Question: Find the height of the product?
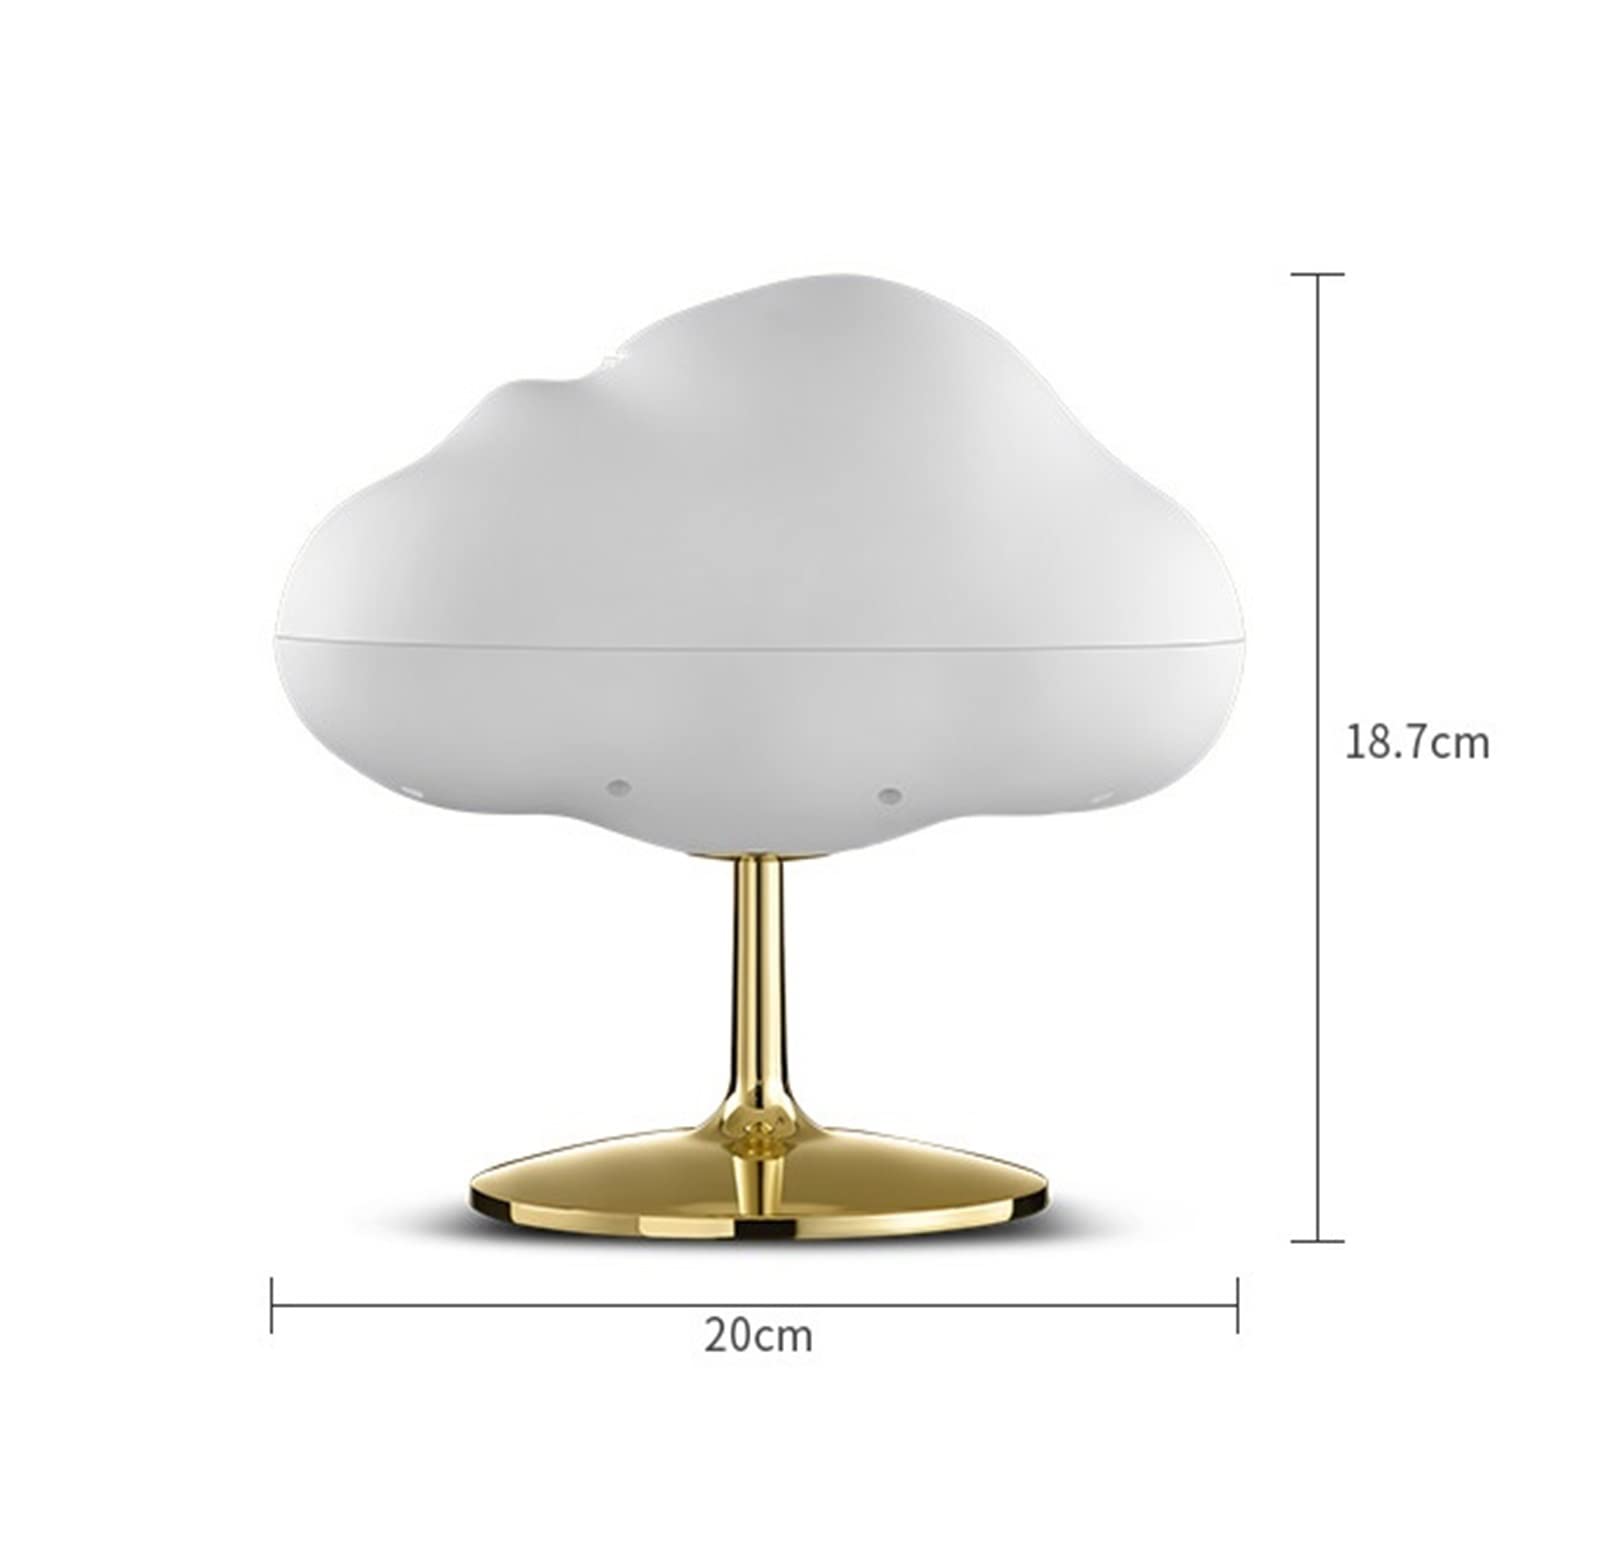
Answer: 18.7 centimetre